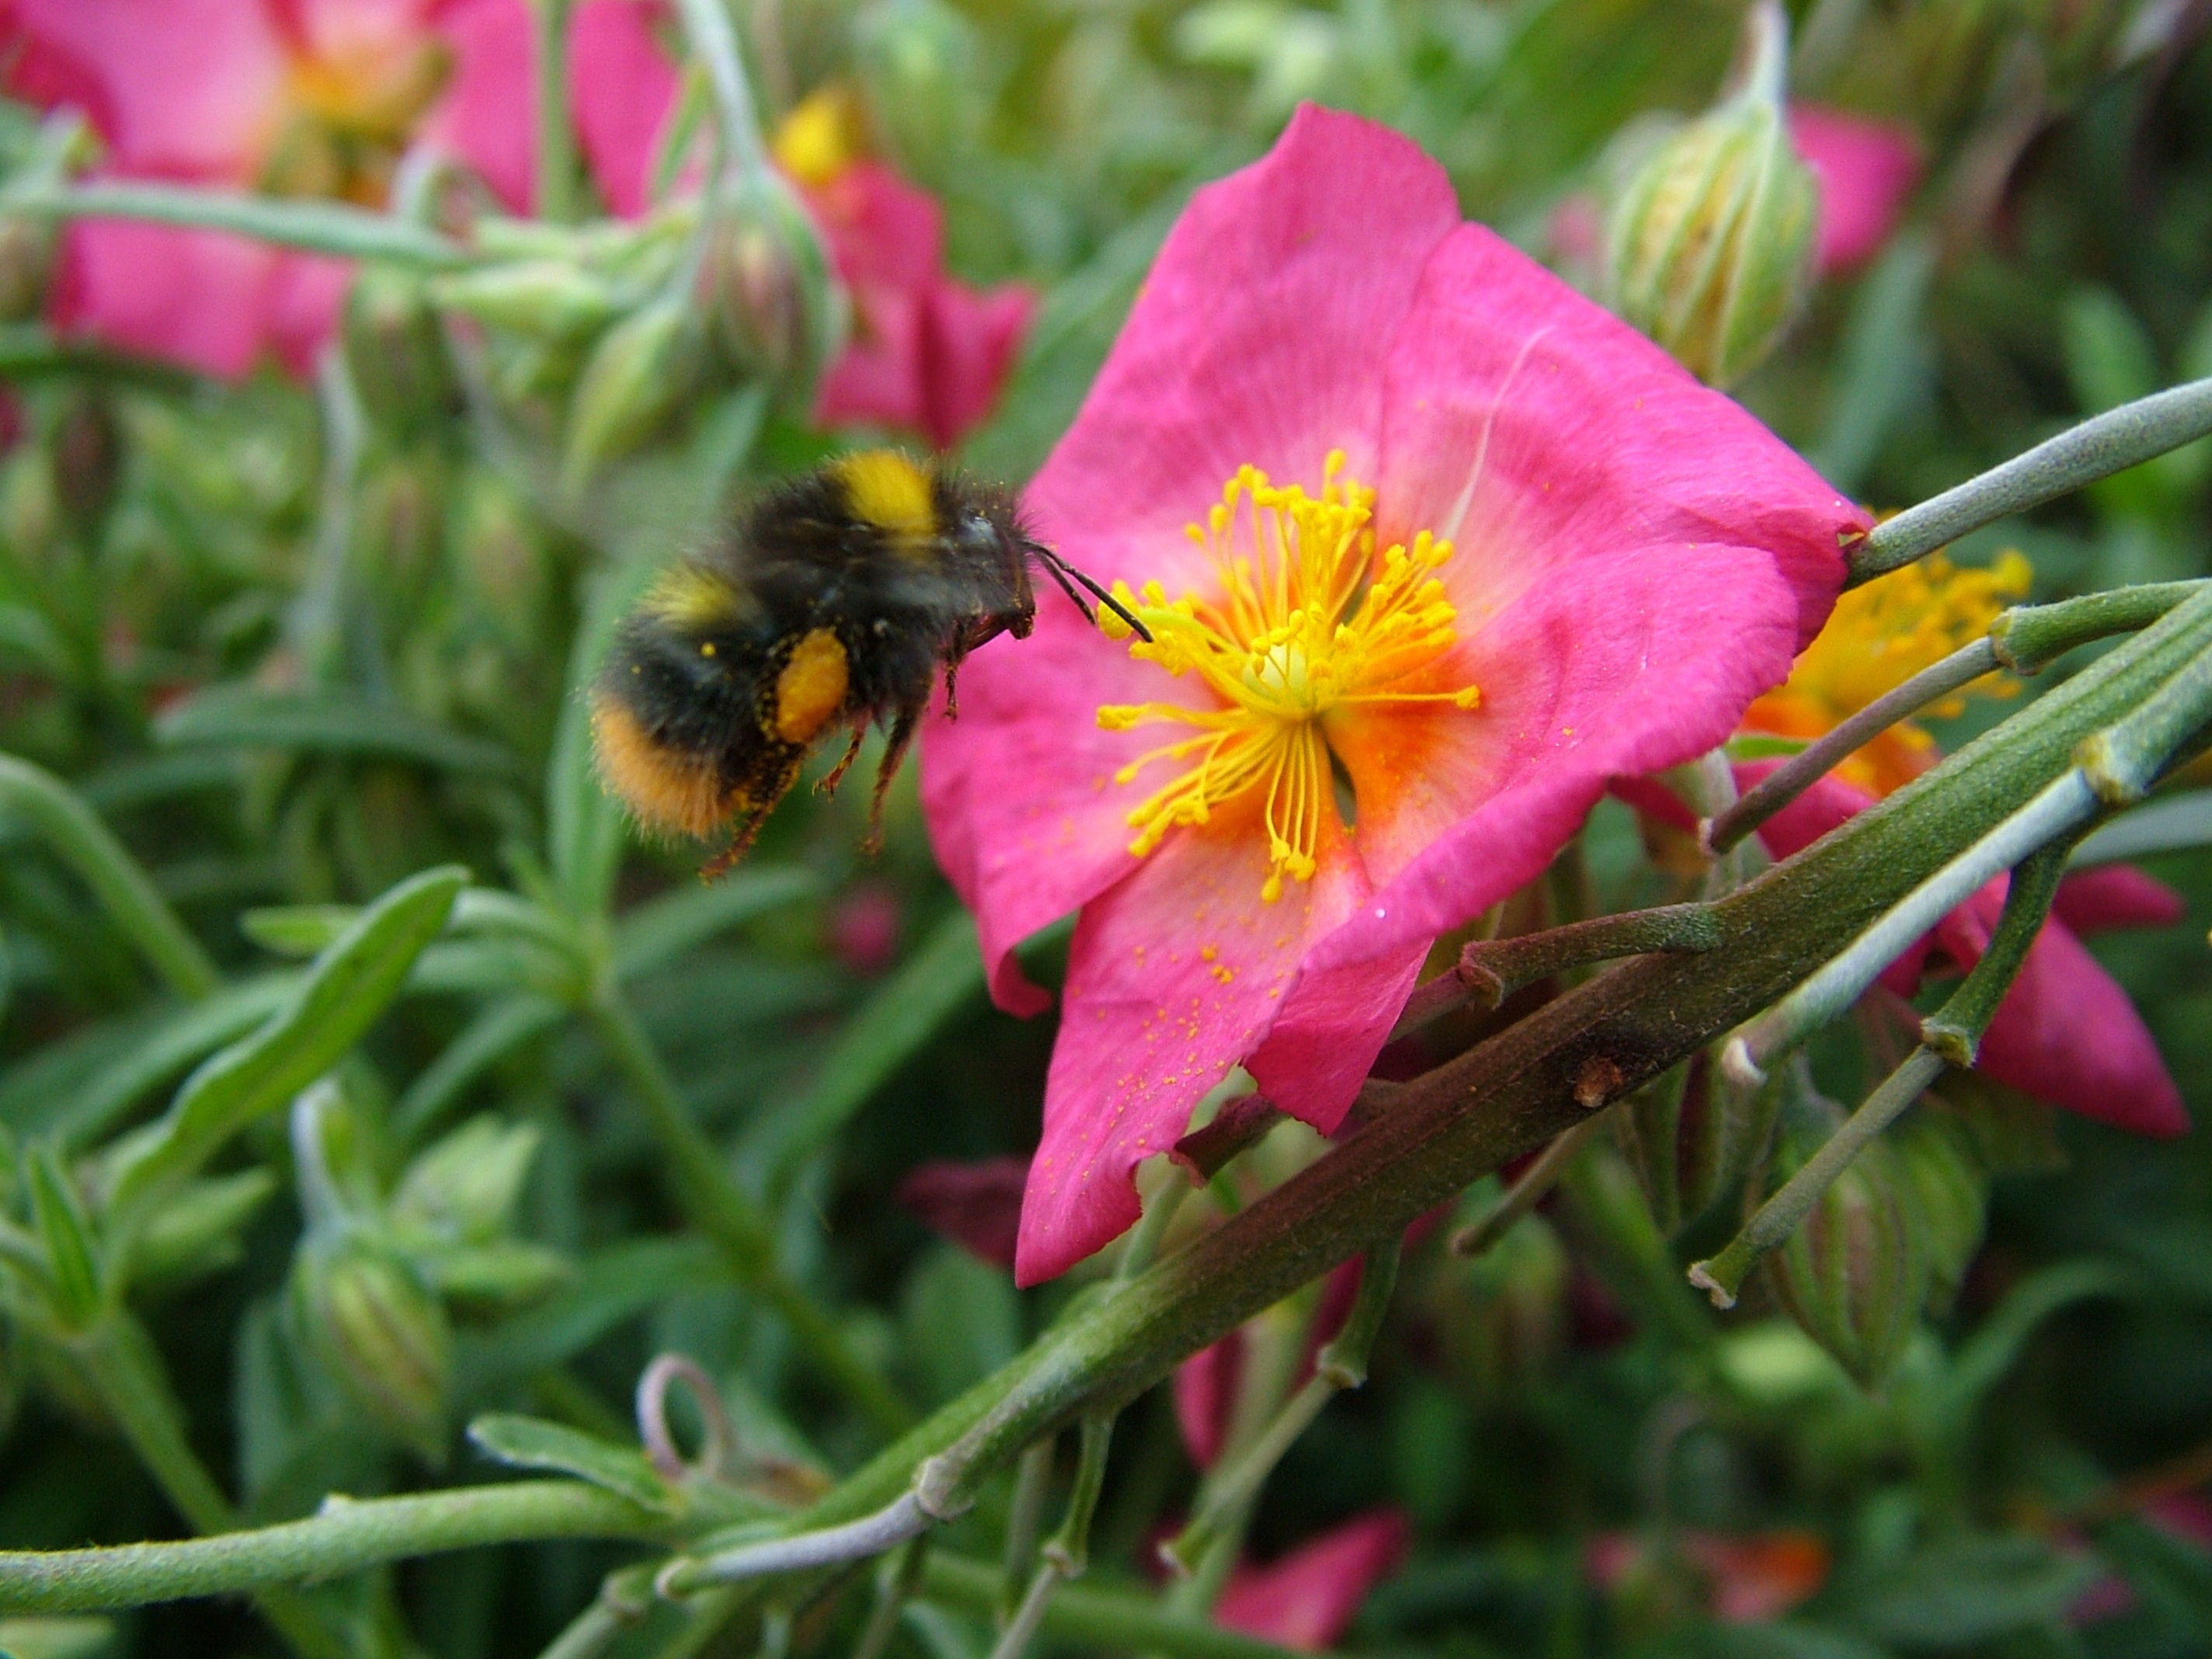
nature, outdoor, plant, flower, petal, summer, wildlife, pollen, insect, natural, botany, flora, fauna, invertebrate, wildflower, shrub, bee, bumblebee, nectar, pink flower, macro photography, pollinator, membrane winged insect